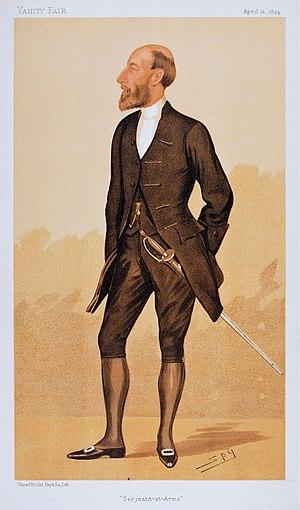
Un sergent d'arme est un officier nommé par une assemblée délibérante, généralement législative, afin de maintenir l'ordre lors des rencontres.